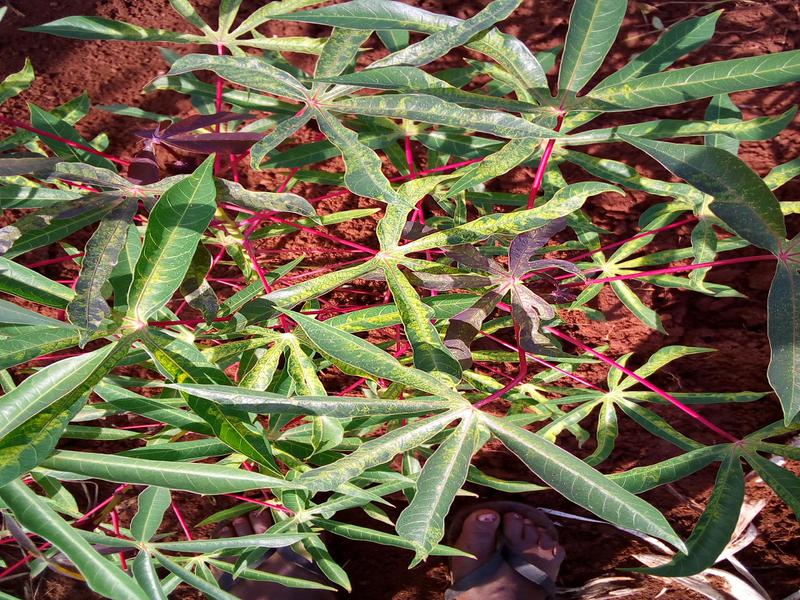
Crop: cassava
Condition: mosaic_disease